Stratum lucidum of hippocampus

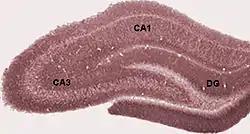
Diagram of hippocampal regions in a rat brain. Hippocampus anatomy

The stratum lucidum is located within the CA3 region of the hippocampus distally to the dentate gyrus and proximally to the CA2 region. It is composed of a densely packed bundle of mossy fibers (unmyelinated) and spiny and aspiny interneurons that lie immediately above the CA3 pyramidal cell layer in the hippocampus, and immediately below the stratum radiatum. Most mossy fiber axons are perpendicular to the CA3 pyramidal region where they project and synapse to either the CA3 pyramidal cells or the stratum oriens below the pyramidal region. The interneurons of the stratum lucidum are generally found to be local circuit neurons remaining within the CA3 region. A majority of the interneuron axons remain within the stratum lucidum but some also extend to the stratum radiatum and stratum lacunosum-molecular above the radiatum as well as to the CA1 and hilar regions.